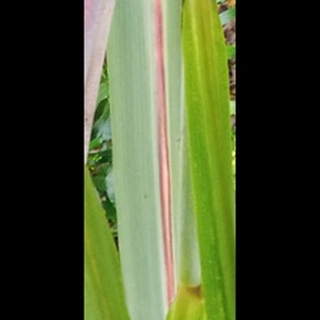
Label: sugarcane_red_rot